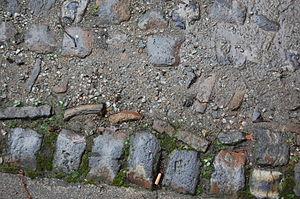
vue du détail d'un pavement en gazettes d'une cour d'immeuble du centre ville de Limoges
La gazette est une protection en terre réfractaire utilisée pour l'enfournement et la cuisson de grès, terres, céramiques et porcelaines dans les fours à bois ou à charbon.